Jesse N. Funk

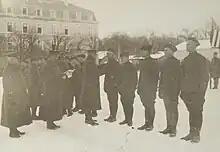
General John J. Pershing presenting the Medal of Honor to Corporal Jesse N. Funk of Company L, 354th Infantry, 89th Division, outside Pershing's headquarters at Chaumont, France, February 1919.

Born in New Hampton, Missouri, Funk later moved to Calhan, Colorado, where he worked as a rancher. He married and had one son before entering the Army in 1915.